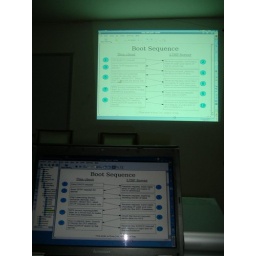
My laptop screen being projected over the wall